Flower hat jelly

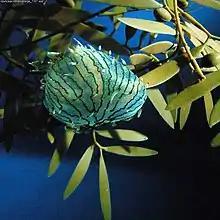
A flower hat jelly perched among algae

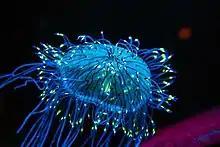
A flower hat jelly with its tentacles extended under blacklight

This fluorescent jelly has lustrous tentacles that coil and adhere to its rim when not in use. Its bell is translucent and pinstriped with opaque bands. Although the tentacles may look randomized in their arrangement, extensive research has been done to show that the tentacles are arranged mathematically. The tentacle arrangement displays an optimal hashing algorithm. This is called the Fibonacci hashing.